Haim Benchimol

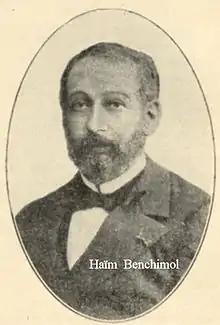
Photograph of Haim Benchimol in Isaac Laredo's memoir "Memorias de un Viejo Tangerino", 1935

Haim Benchimol (1826 or 1834 - 1906) was a Moroccan businessman, newspaper publisher, Jewish community leader and philanthropist in Tangier, Morocco. In 1904 he founded the , at the time one of Tangier's main hospital facilities, which remained in activity until 2002.